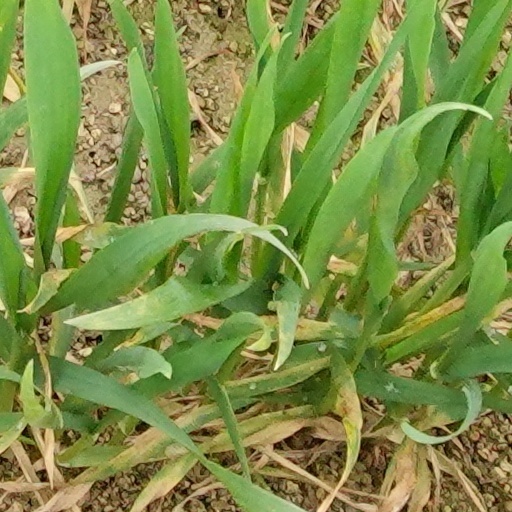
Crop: wheat